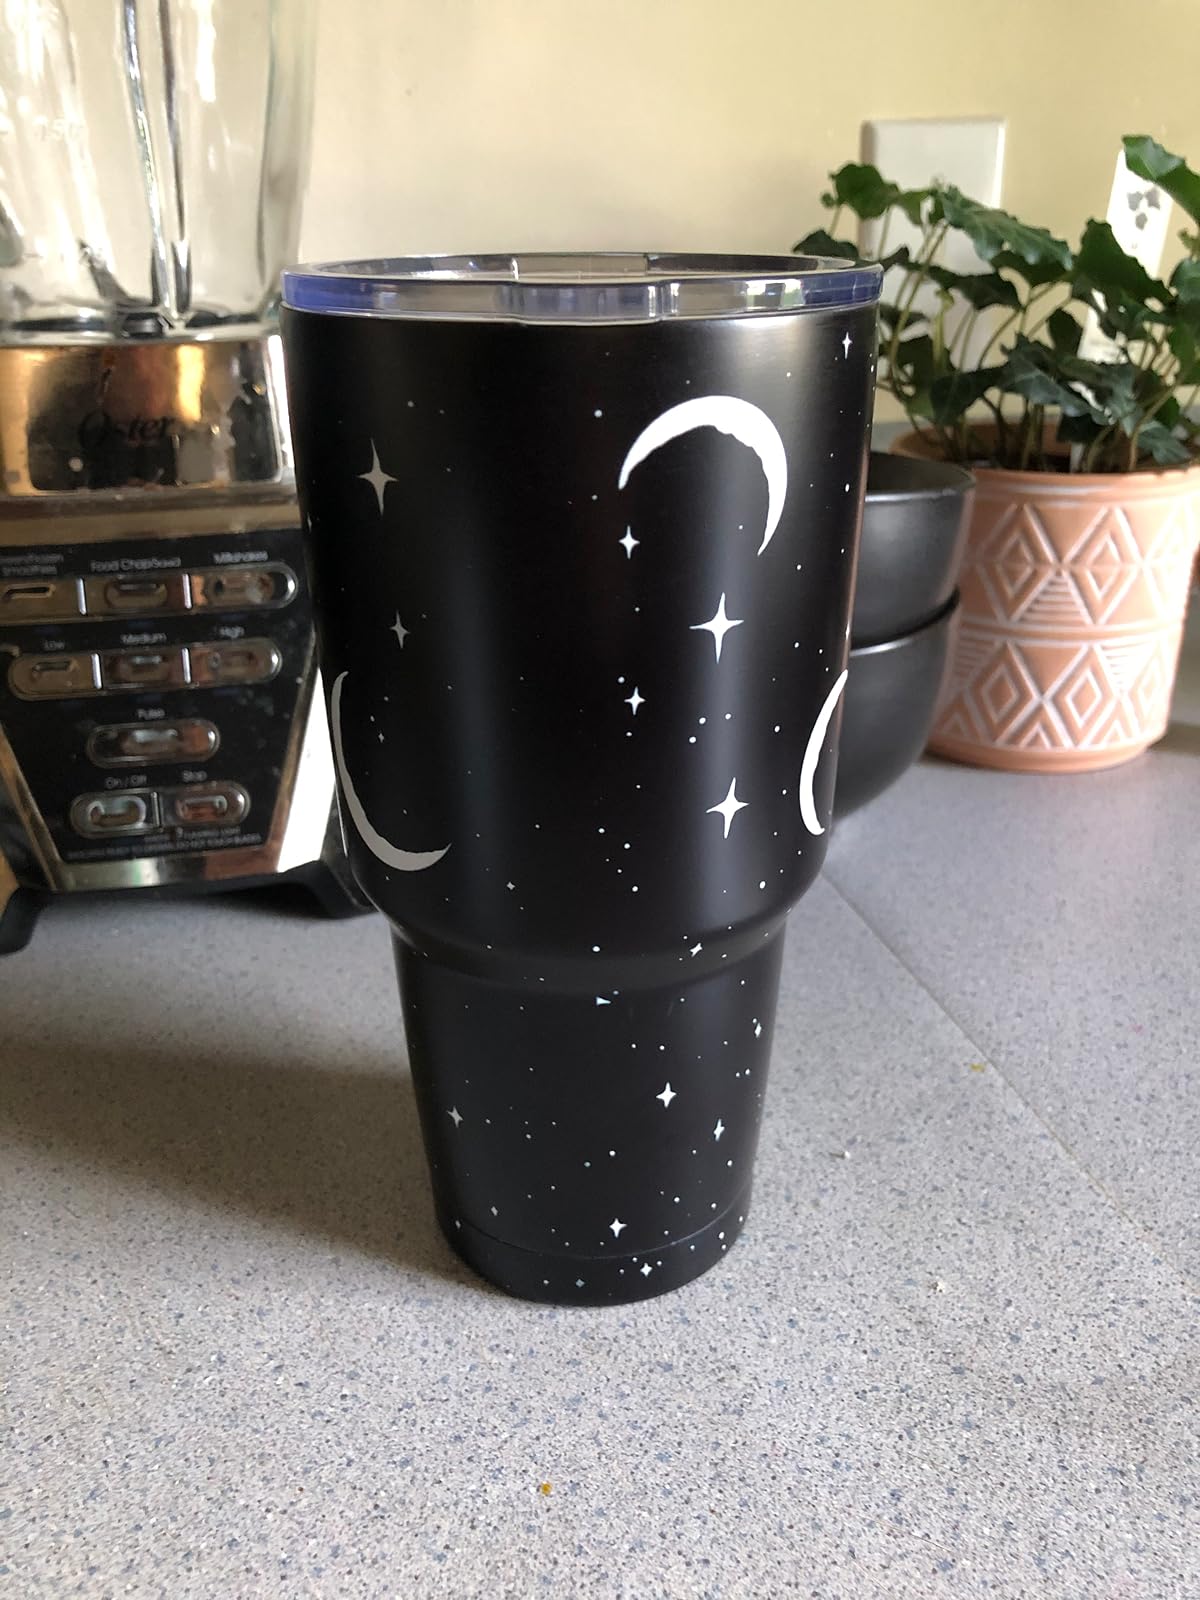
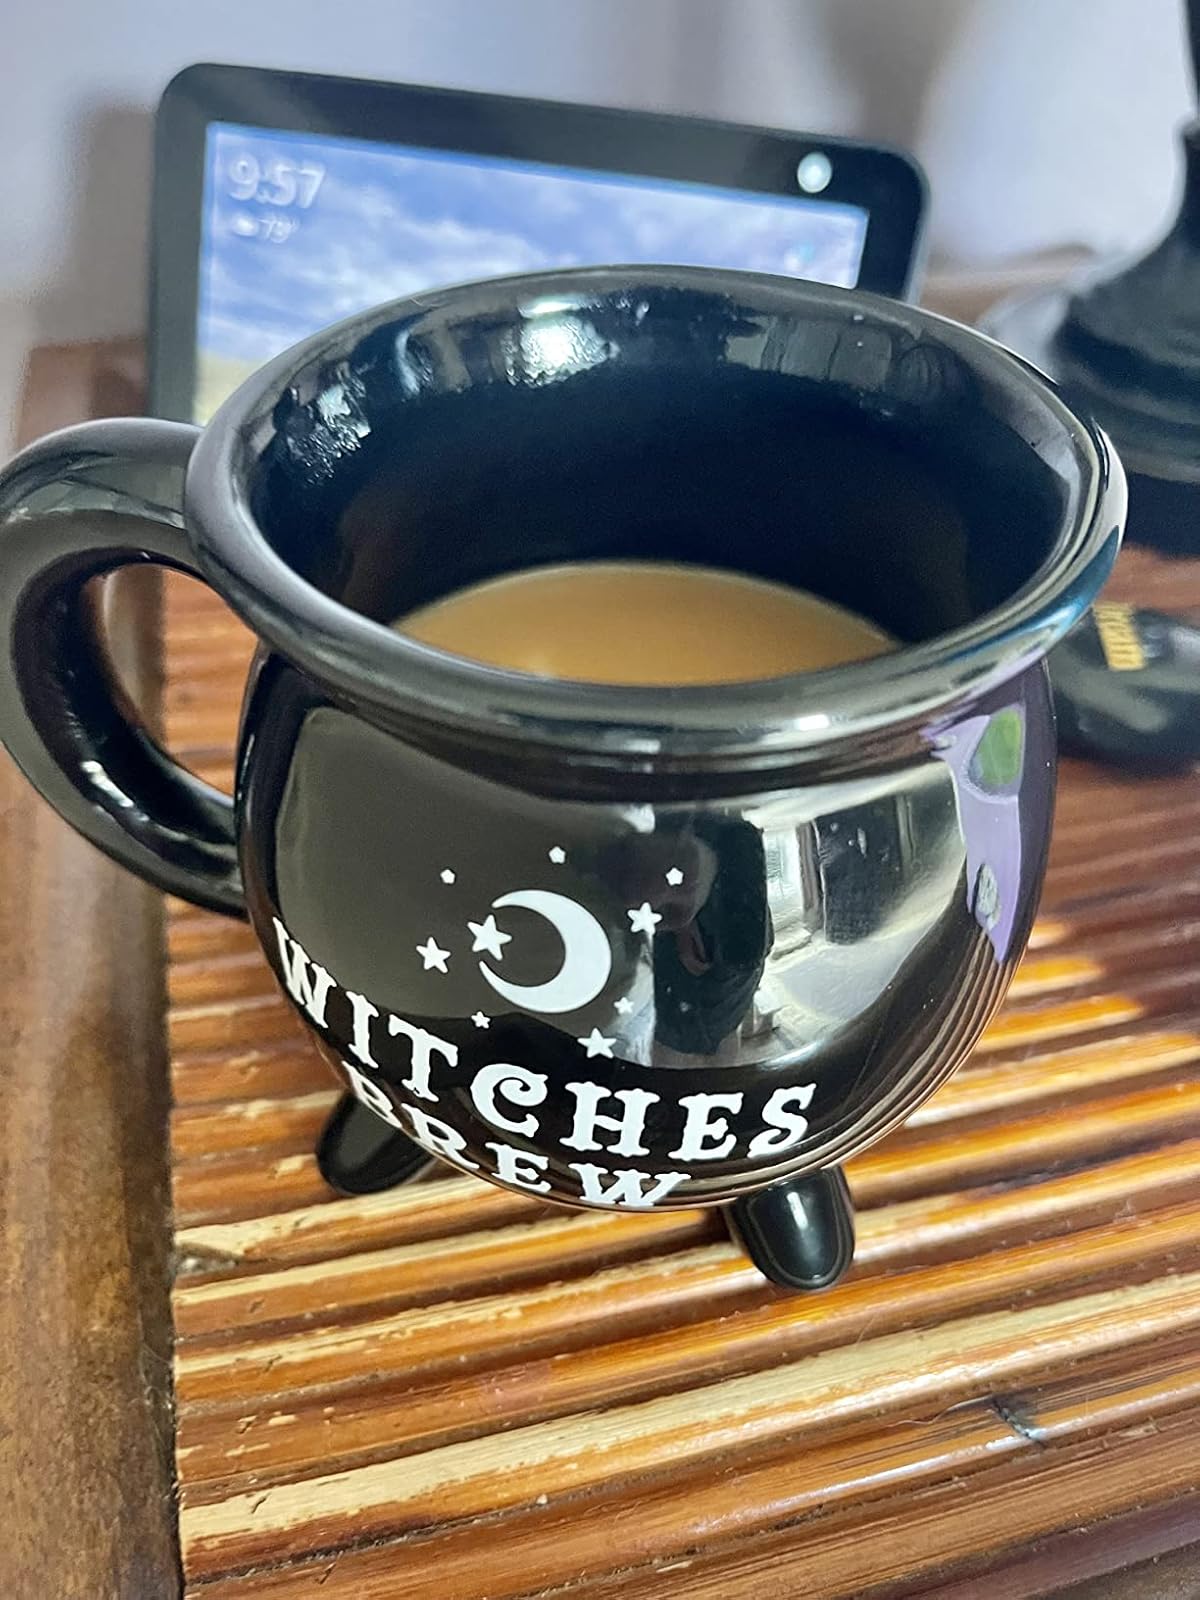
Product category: items_mug
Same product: no